Hata no Kawakatsu

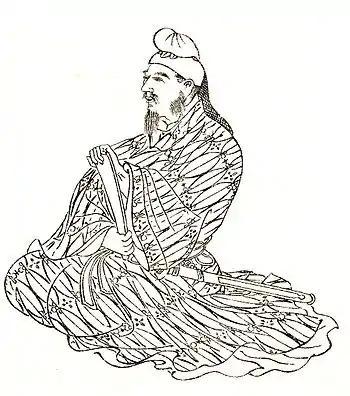
A nineteenth century portrait of Hata no Kawakatsu from "Zenken Kojitsu" by Kikuchi Yōsai.

Hata no Kawakatsu (秦河勝, alternatively read as Hada no Kōkatsu), or Hata no Miyatsuko no Kawakatsu (秦造河勝), was a semi-legendary statesman active during the Asuka period in Japan. He is recorded as serving under Empress Suiko and Empress Kōgyoku in the "Nihon Shoki", and appears as a noteworthy figure in narratives surrounding Prince Shōtoku.